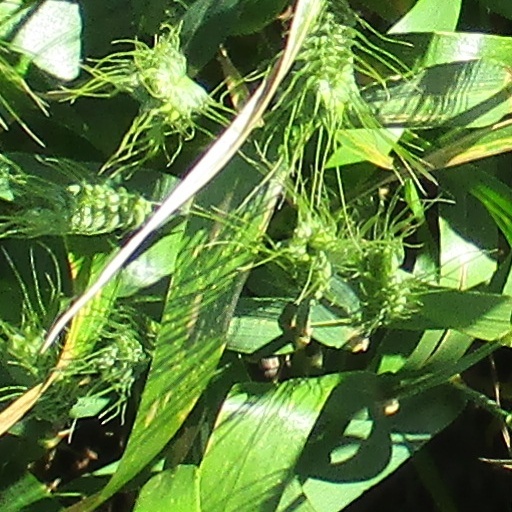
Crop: wheat